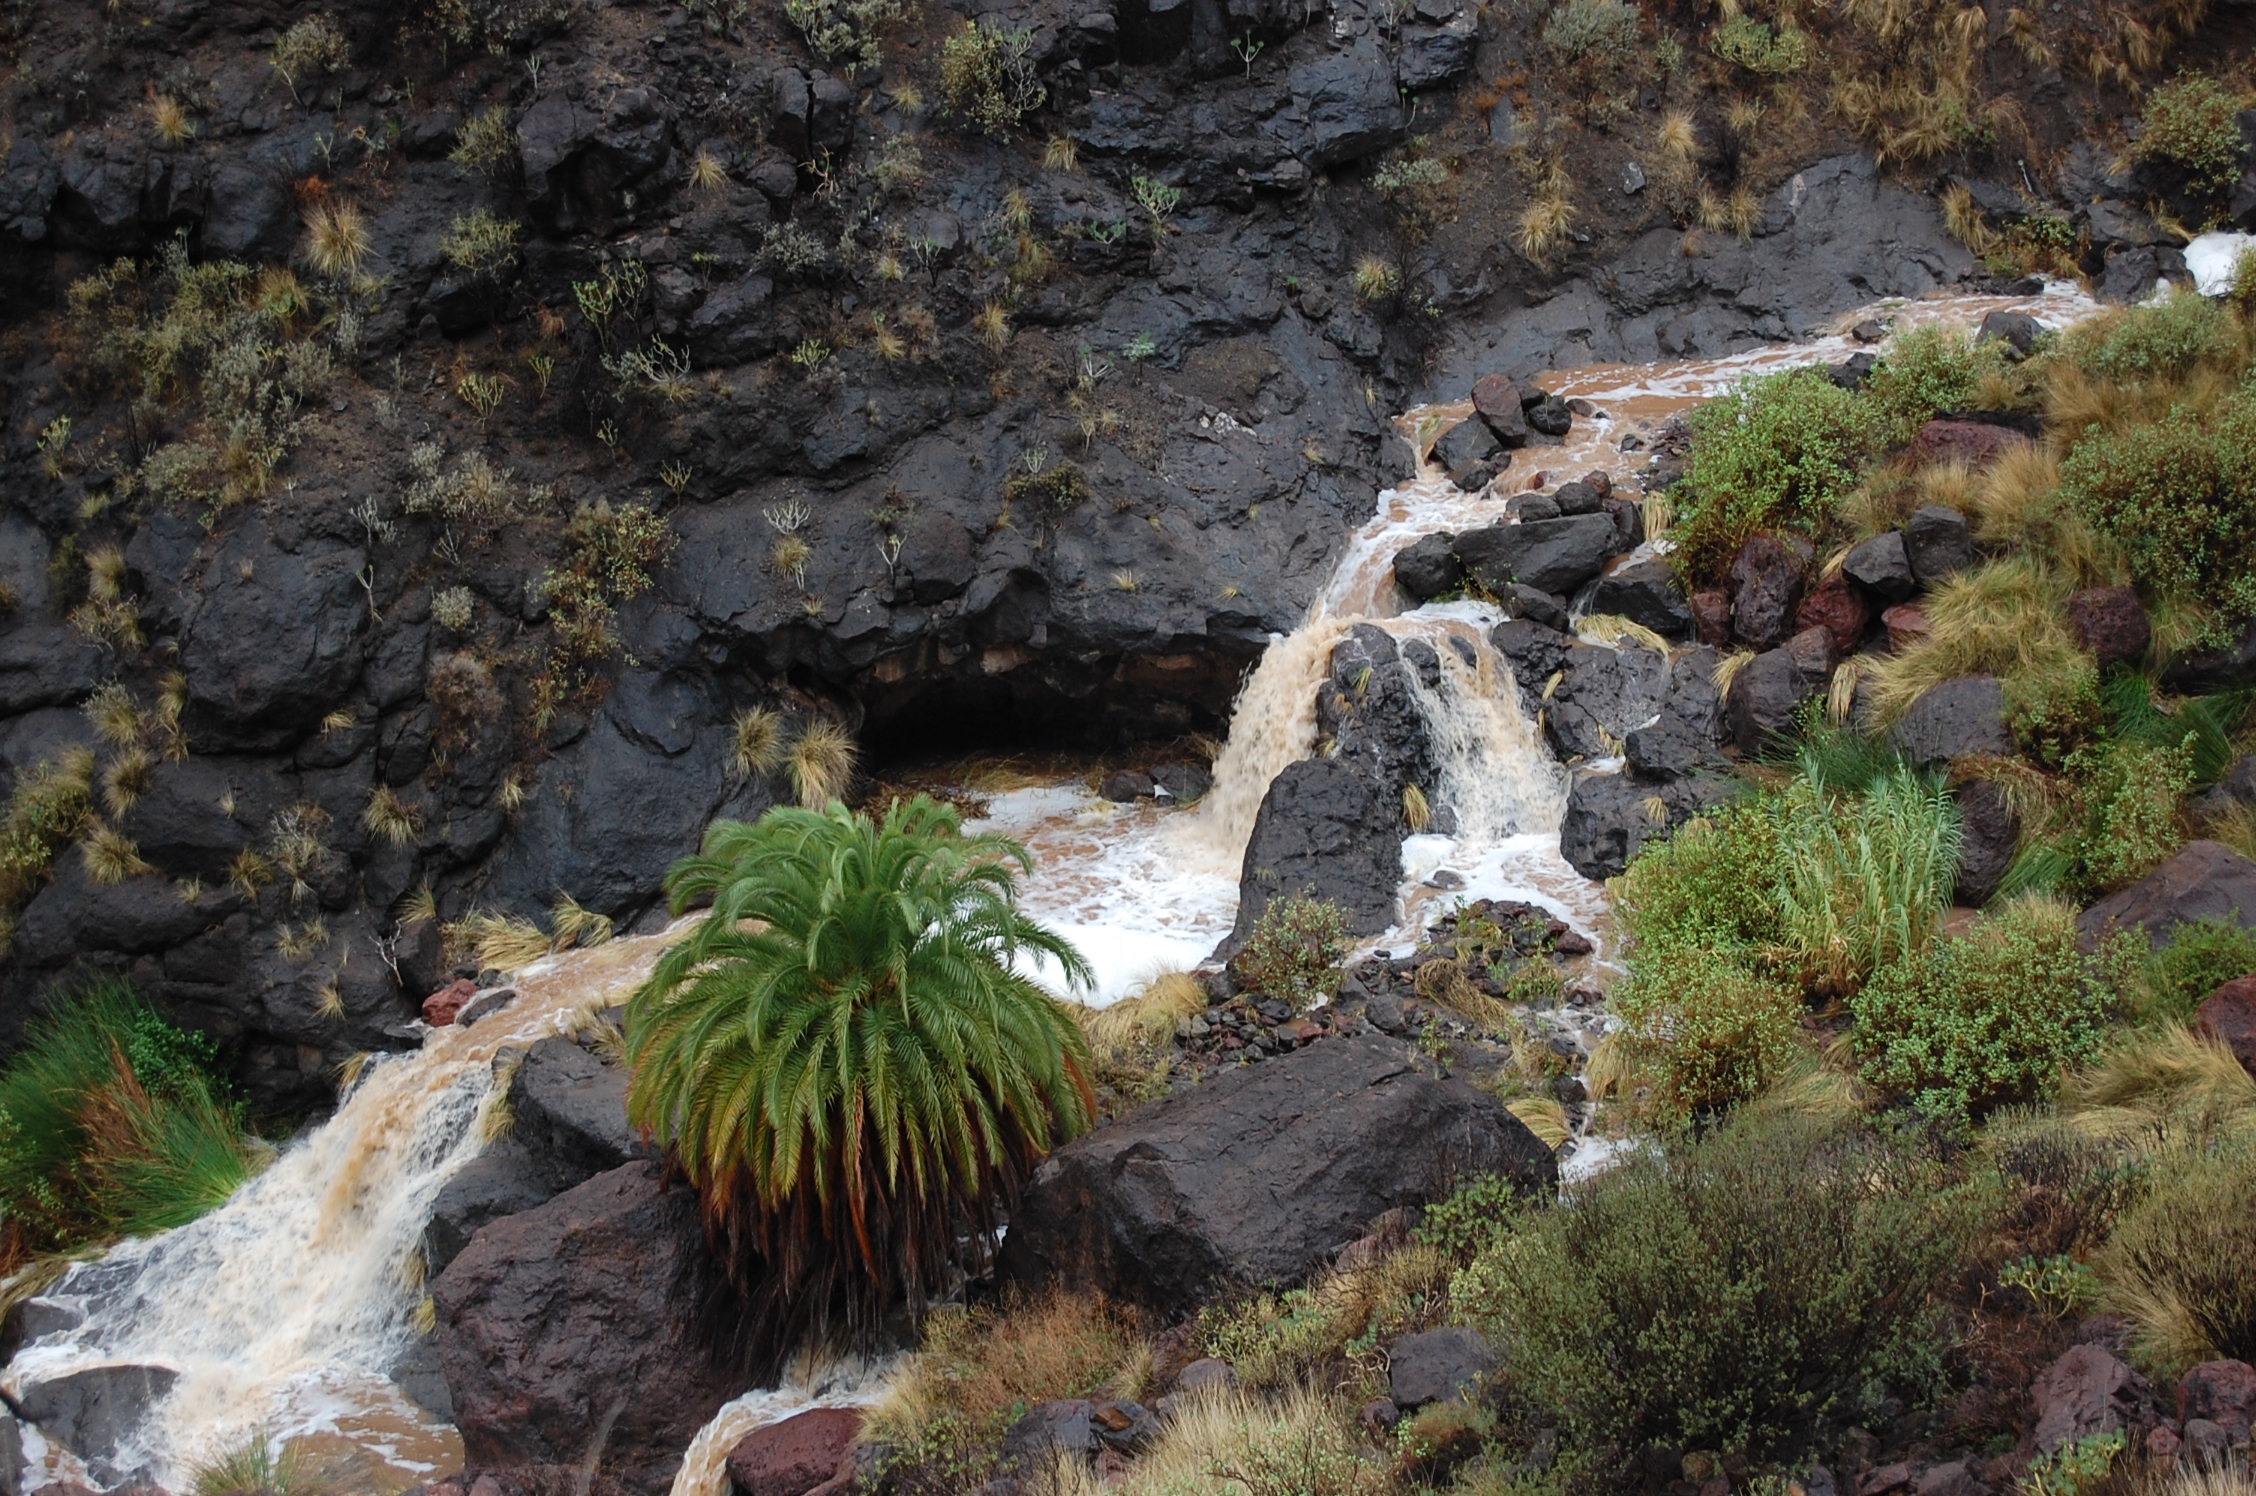
water, nature, rock, waterfall, rain, stream, green, terrain, geology, mountains, vegetation, water feature, water stream, geological phenomenon